Patricia Gleščič

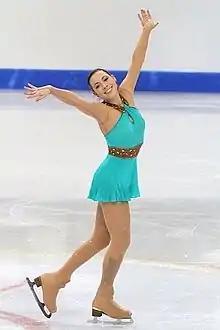
Gleščič in 2012

Patricia Gleščič (born 16 July 1994) is a Slovenian former competitive figure skater. She won bronze medals at the 2010 Golden Spin of Zagreb and 2011 Triglav Trophy, gold at the 2011 Istanbul Cup, and three Slovenian national titles. She qualified for the free skate at the 2011 and 2012 World Junior Championships.